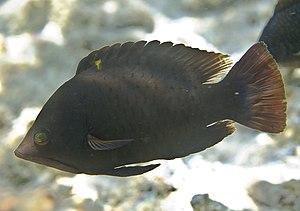
Un labre à long museau (Epibulus insidiator) à la Réunion.
L'île de La Réunion est un département d'outre-mer français situé dans le sud-ouest de l'océan Indien.